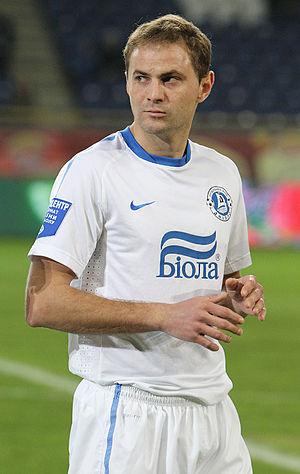
Yevhen Cheberyachko est un footballeur ukrainien, né le 19 juin 1983 à Kiev. Il évolue au poste de défenseur.